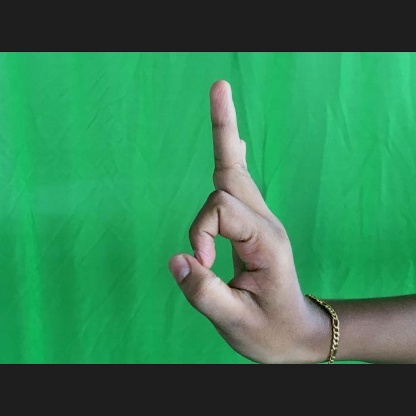
Mudra: Aralam